52nd Operations Group

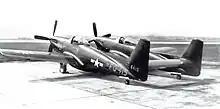
52d Fighter Group North American F-82 Twin Mustang "46-415", 1949.

In June 1947 the group was transferred without personnel and equipment to the United States, and became the 52d Fighter-Interceptor Group in May 1951 again flying P-61s and later North American F-82 Twin Mustangs, receiving its first jets, Lockheed F-94 Starfires beginning in 1950. In 1947, the Air Force began a service test of what was called the Hobson Plan to unify control at air bases. As a result of this test, the group was assigned to a provisional fighter wing at Mitchel Air Force Base, New York. This test proved the wing-base plan to the satisfaction of the Air Force and in 1948 group was assigned as the operational element of the 52d Fighter Wing before moving with the wing to McGuire Air Force Base, New Jersey. In a major reorganization of Air Defense Command (ADC) responding to ADC's difficulty under the existing wing base organizational structure in deploying fighter squadrons to best advantage. the 52d was inactivated along with the 52nd Fighter-Interceptor Wing on 6 February 1952 and its two operational squadrons were transferred to the recently activated 4709th Defense Wing.